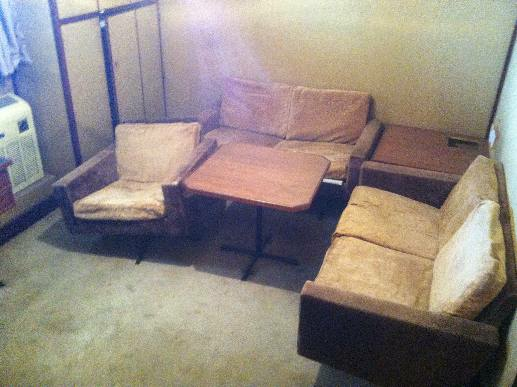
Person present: No